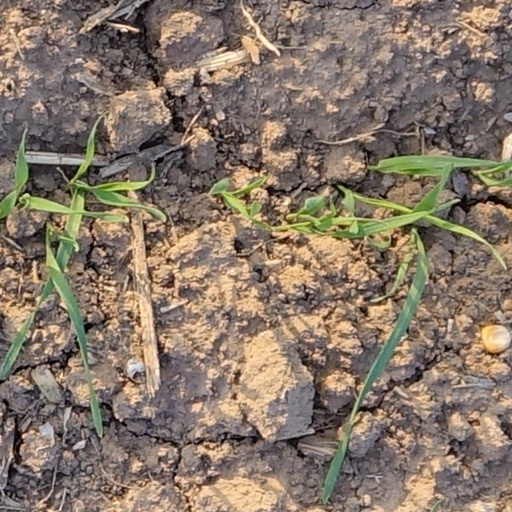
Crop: wheat